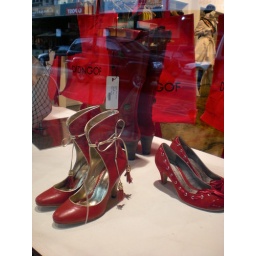
The red Dorothy shoes shoes in Chapel street